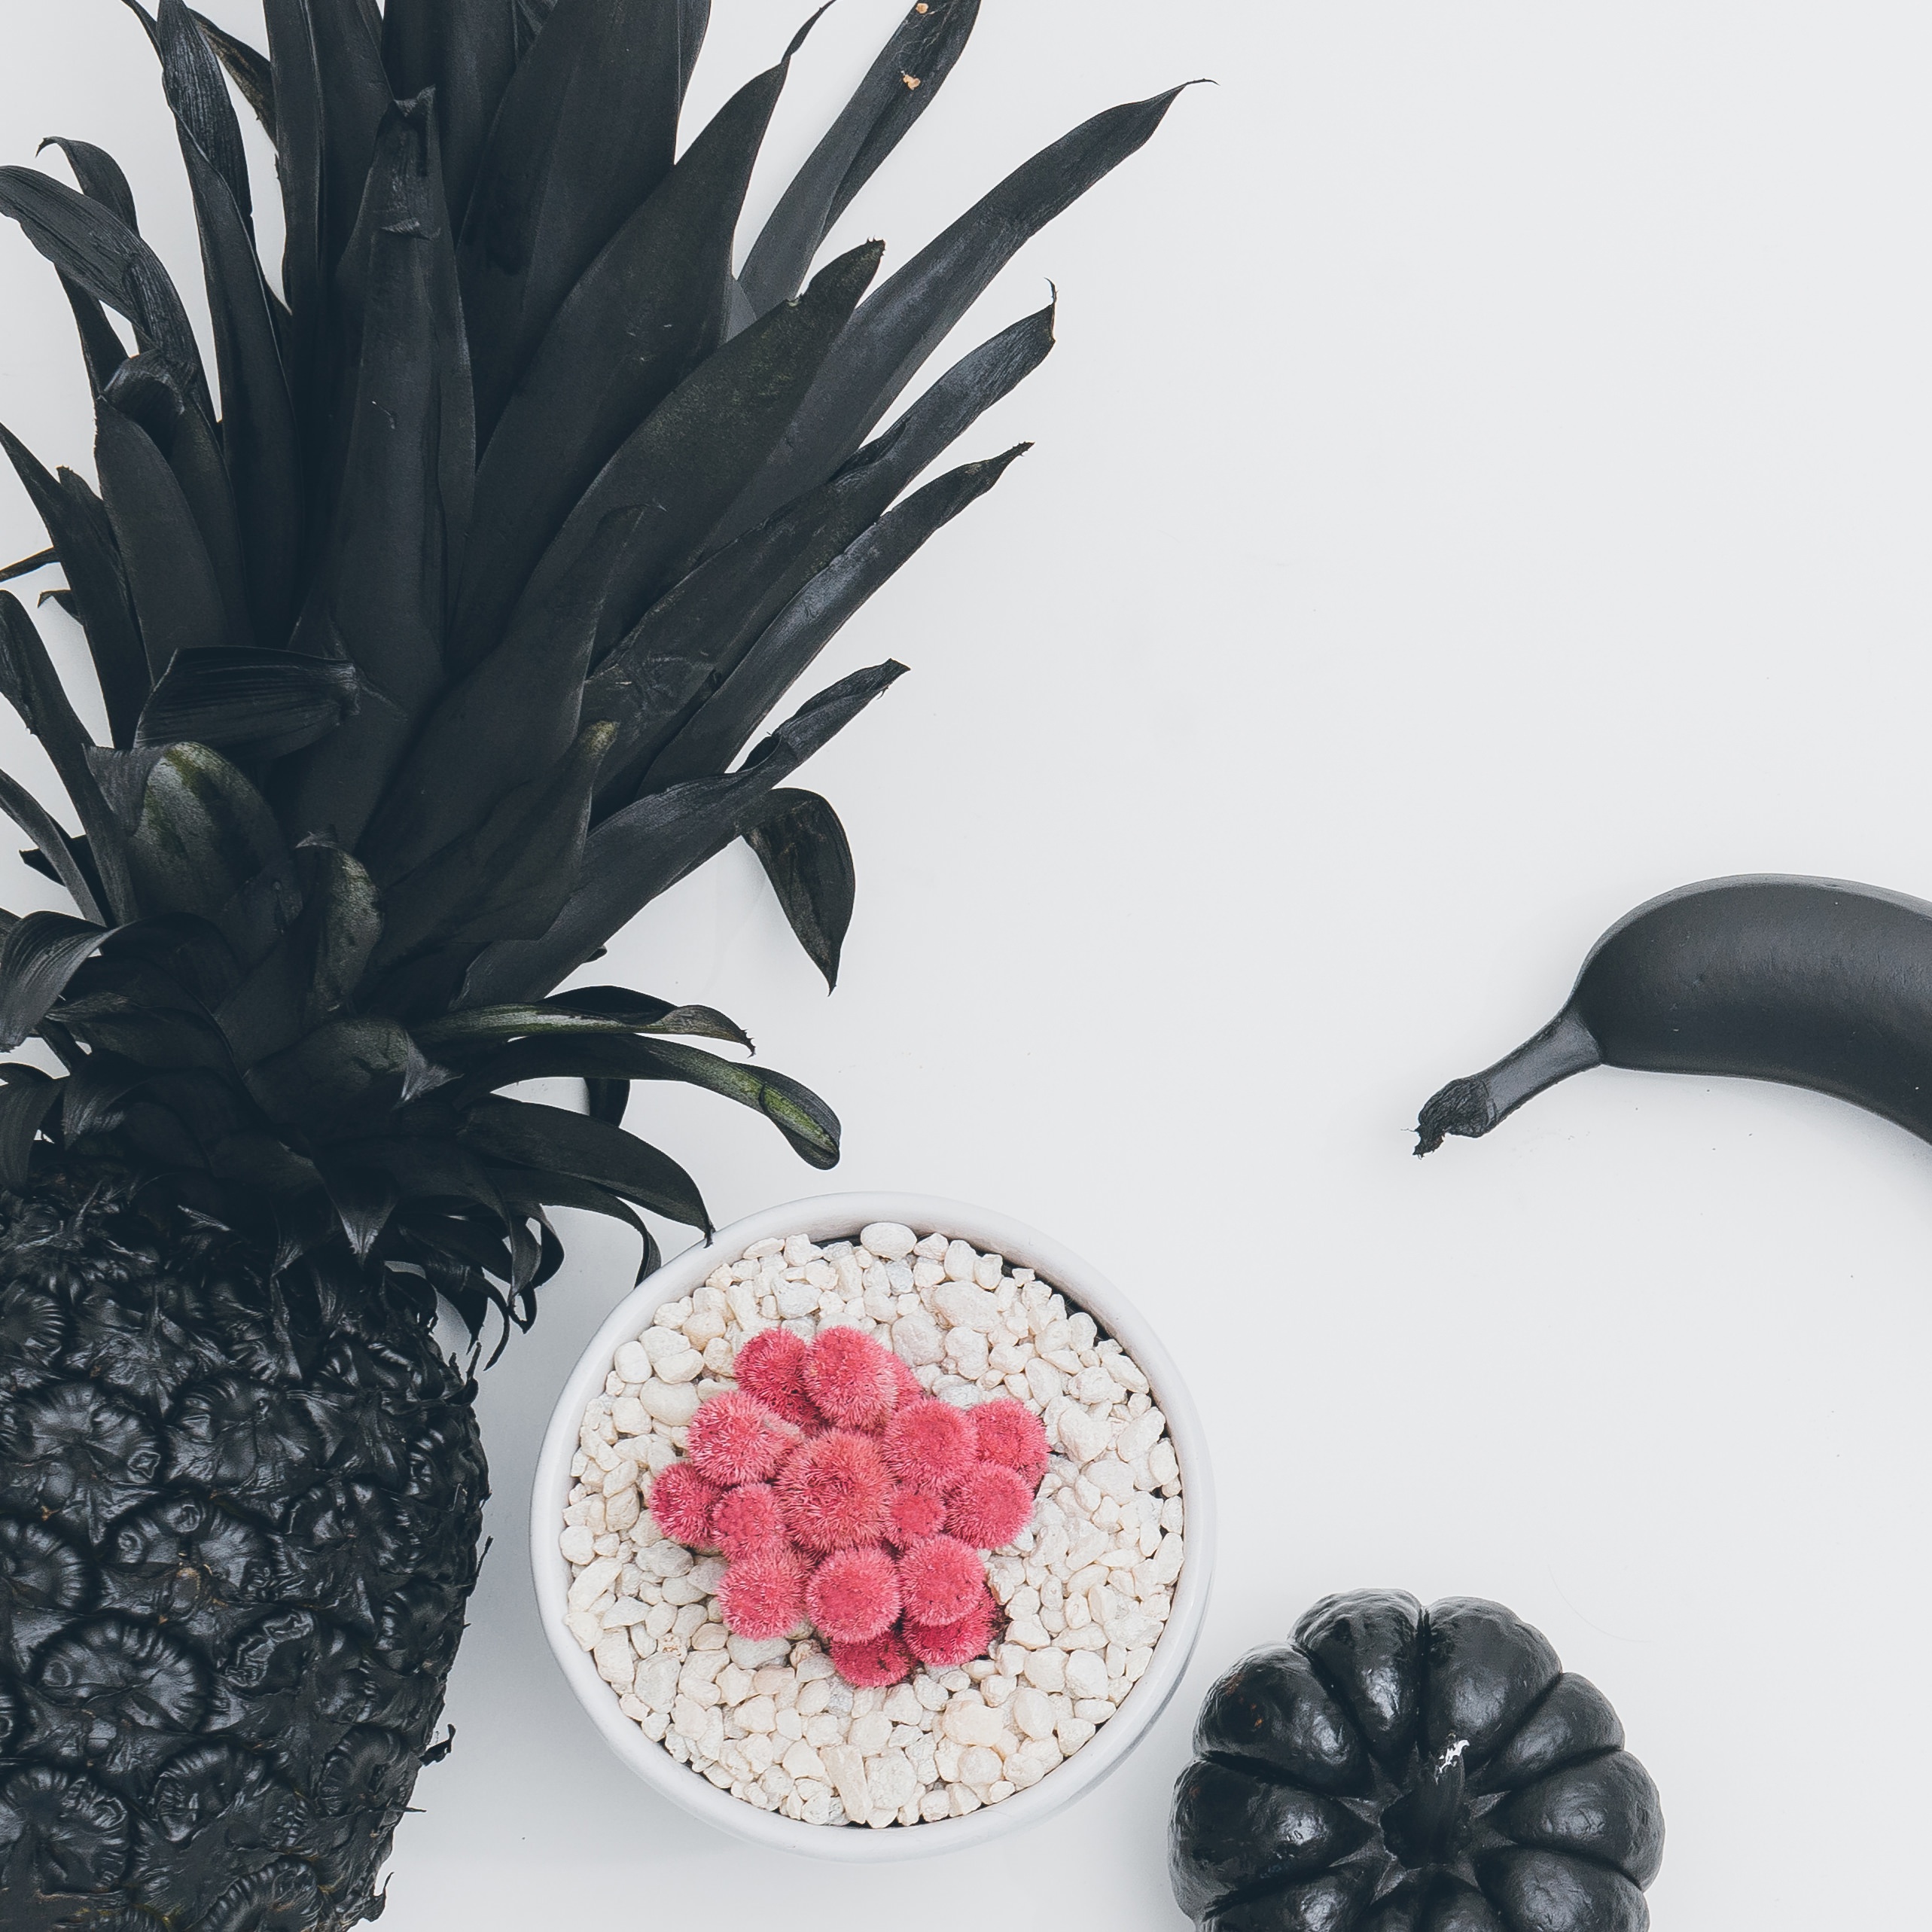
plant, fruit, leaf, flower, food, produce, art, flowering plant, land plant